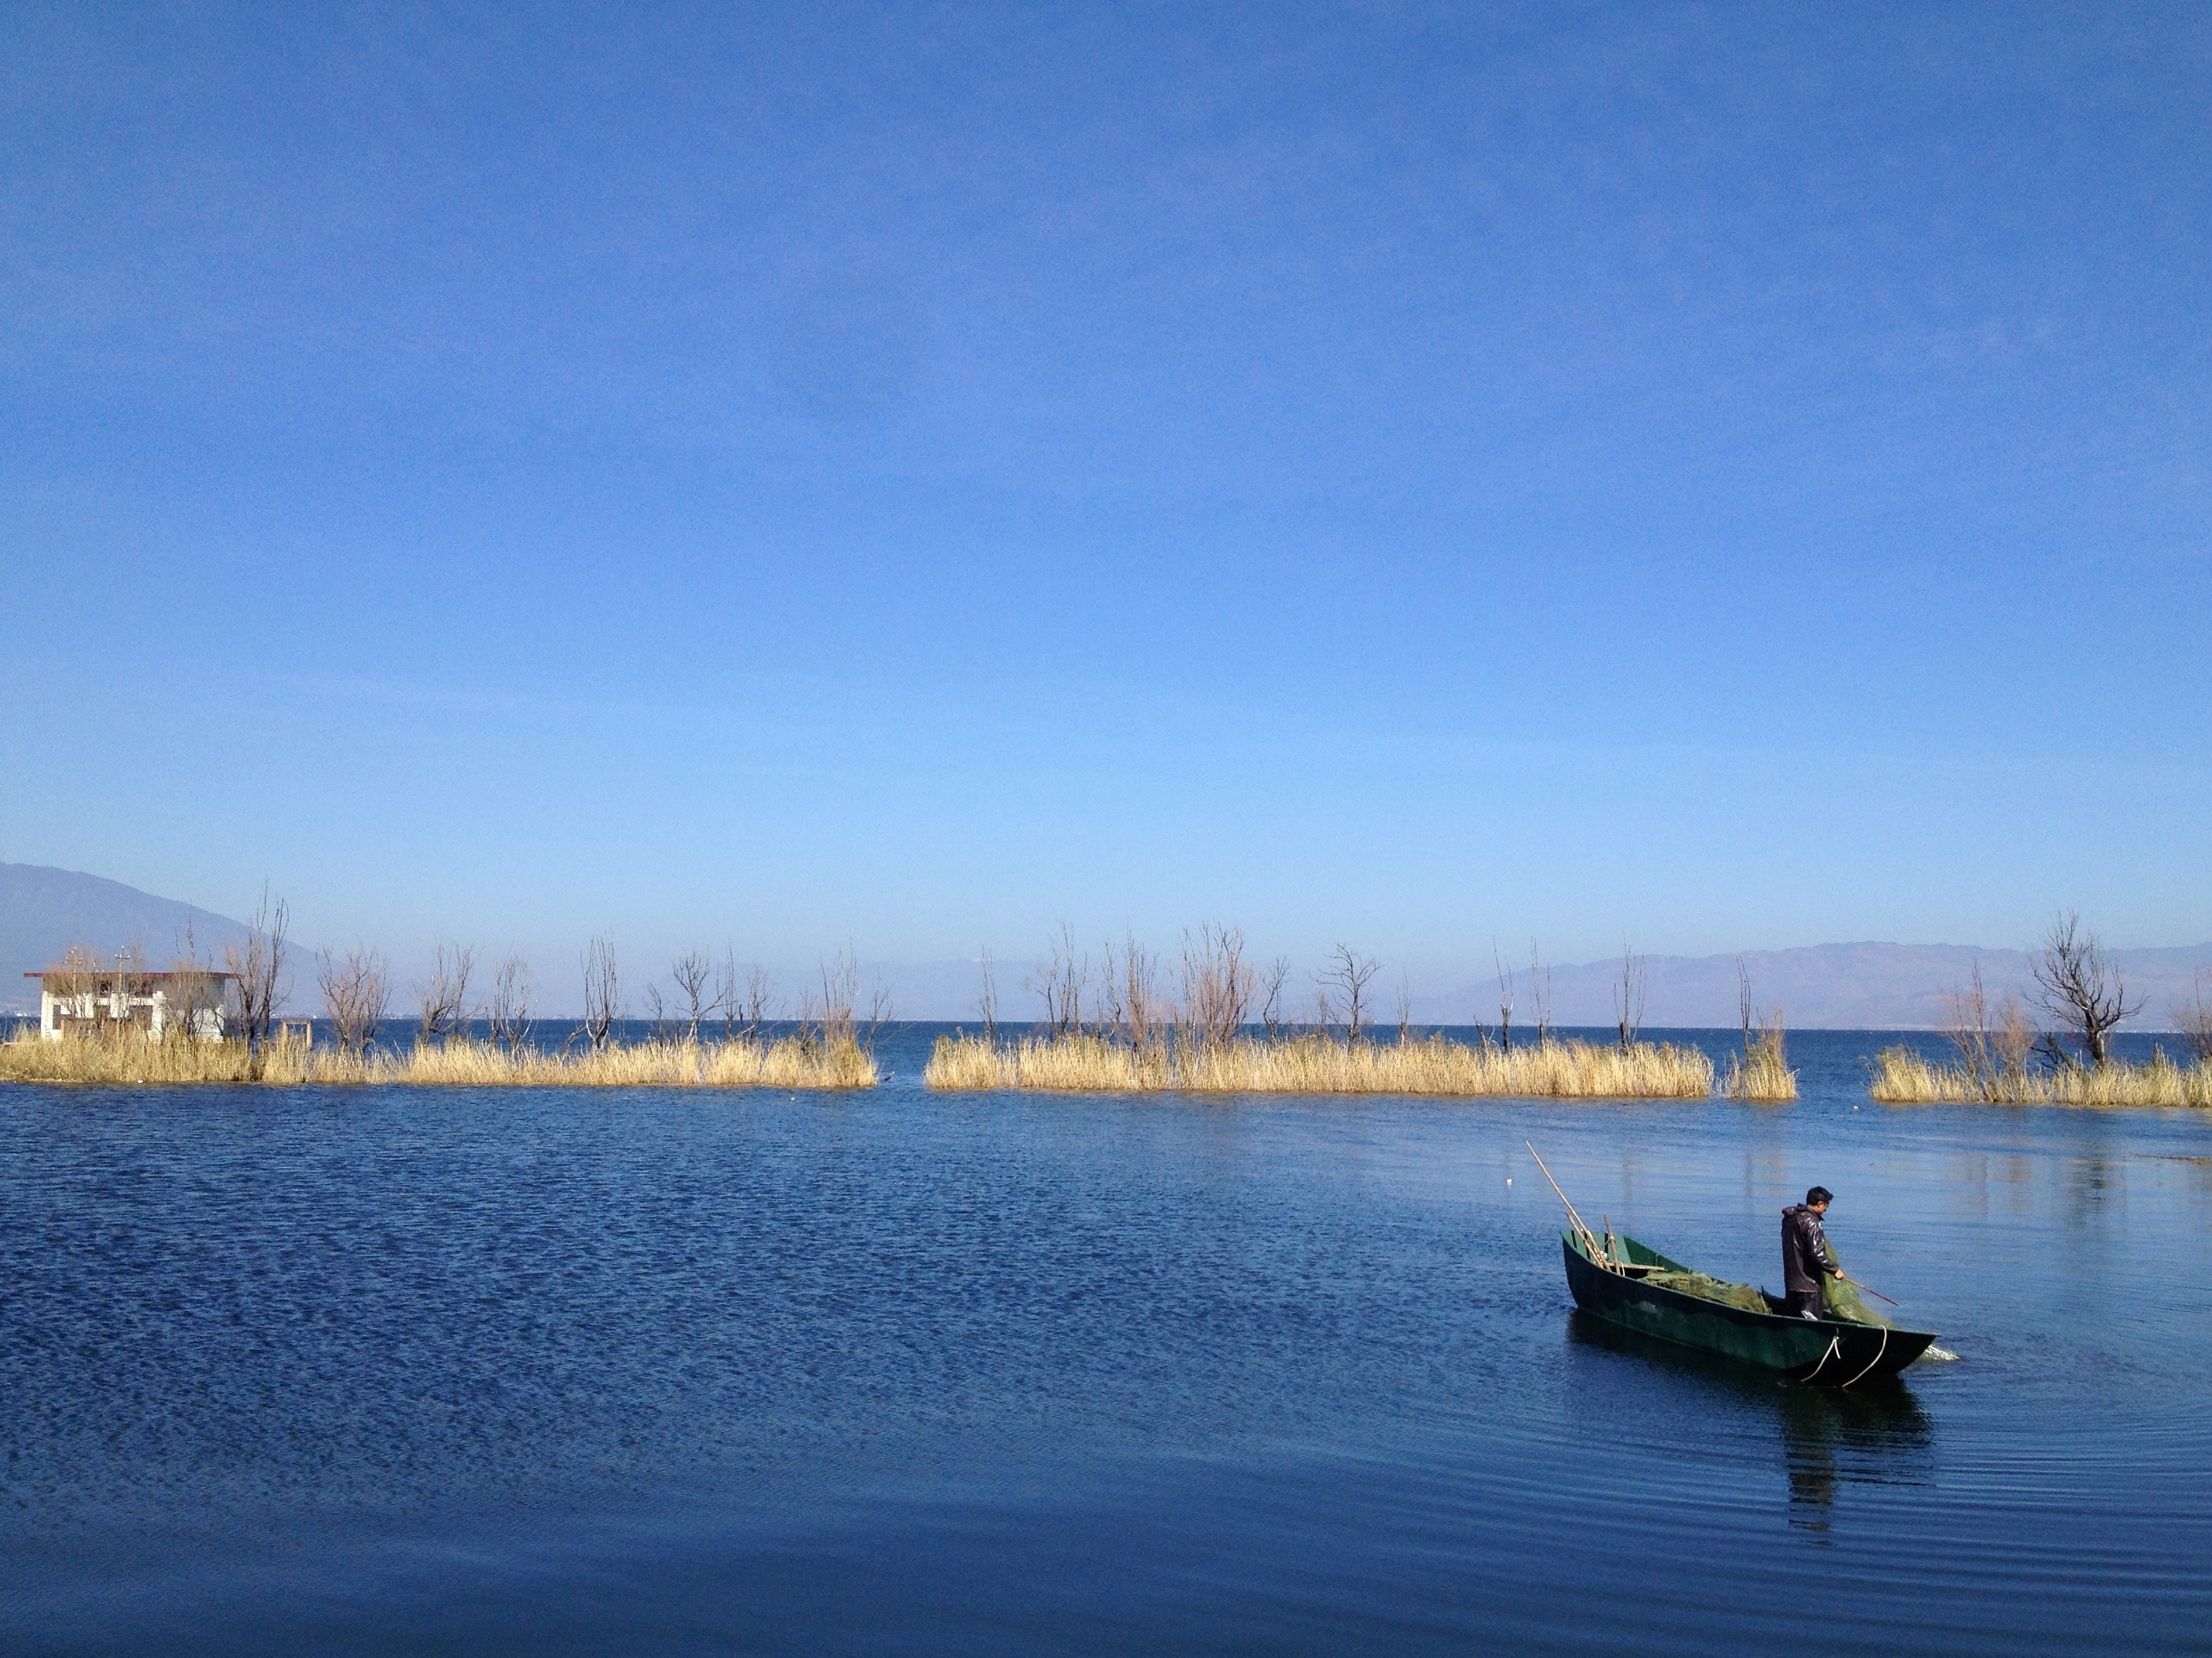
sea, dock, boat, lake, paddle, vehicle, bay, reservoir, boating, watercraft